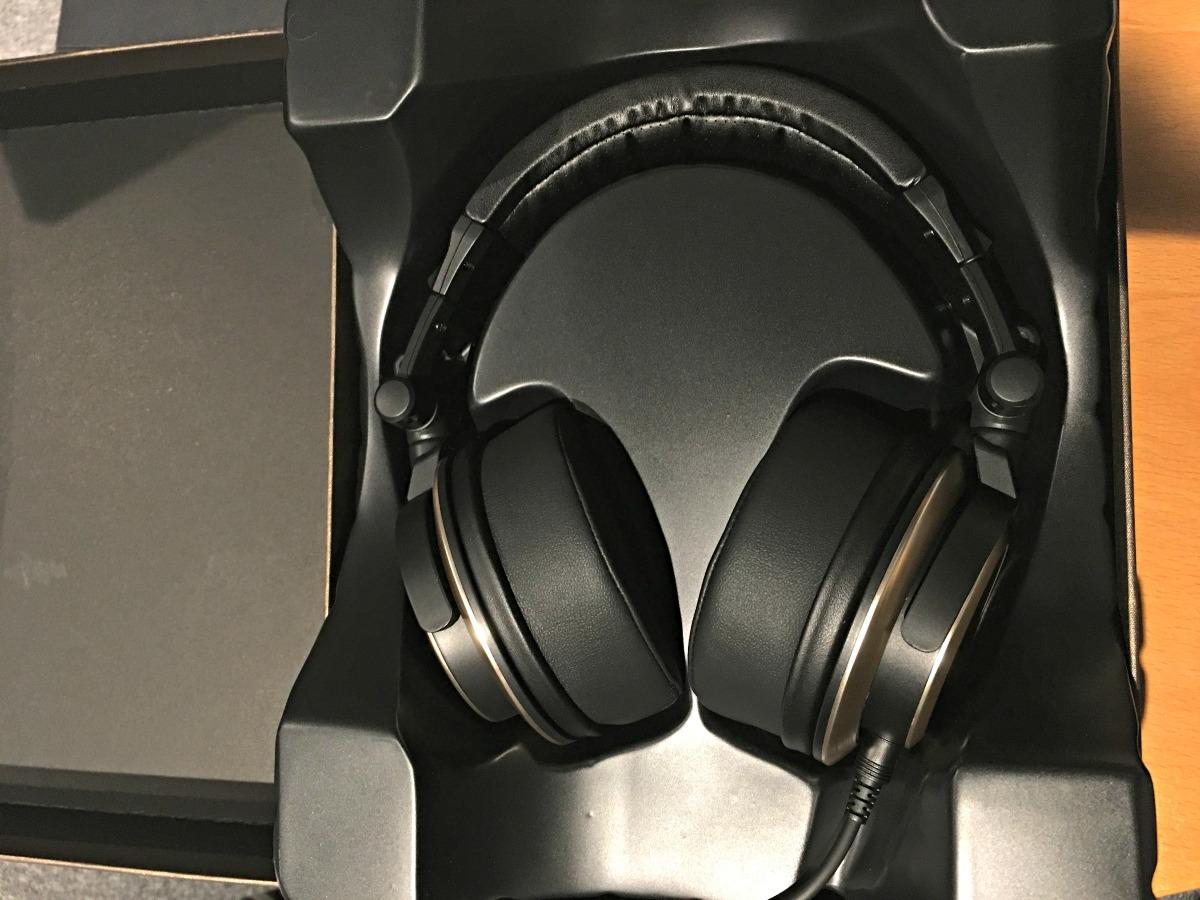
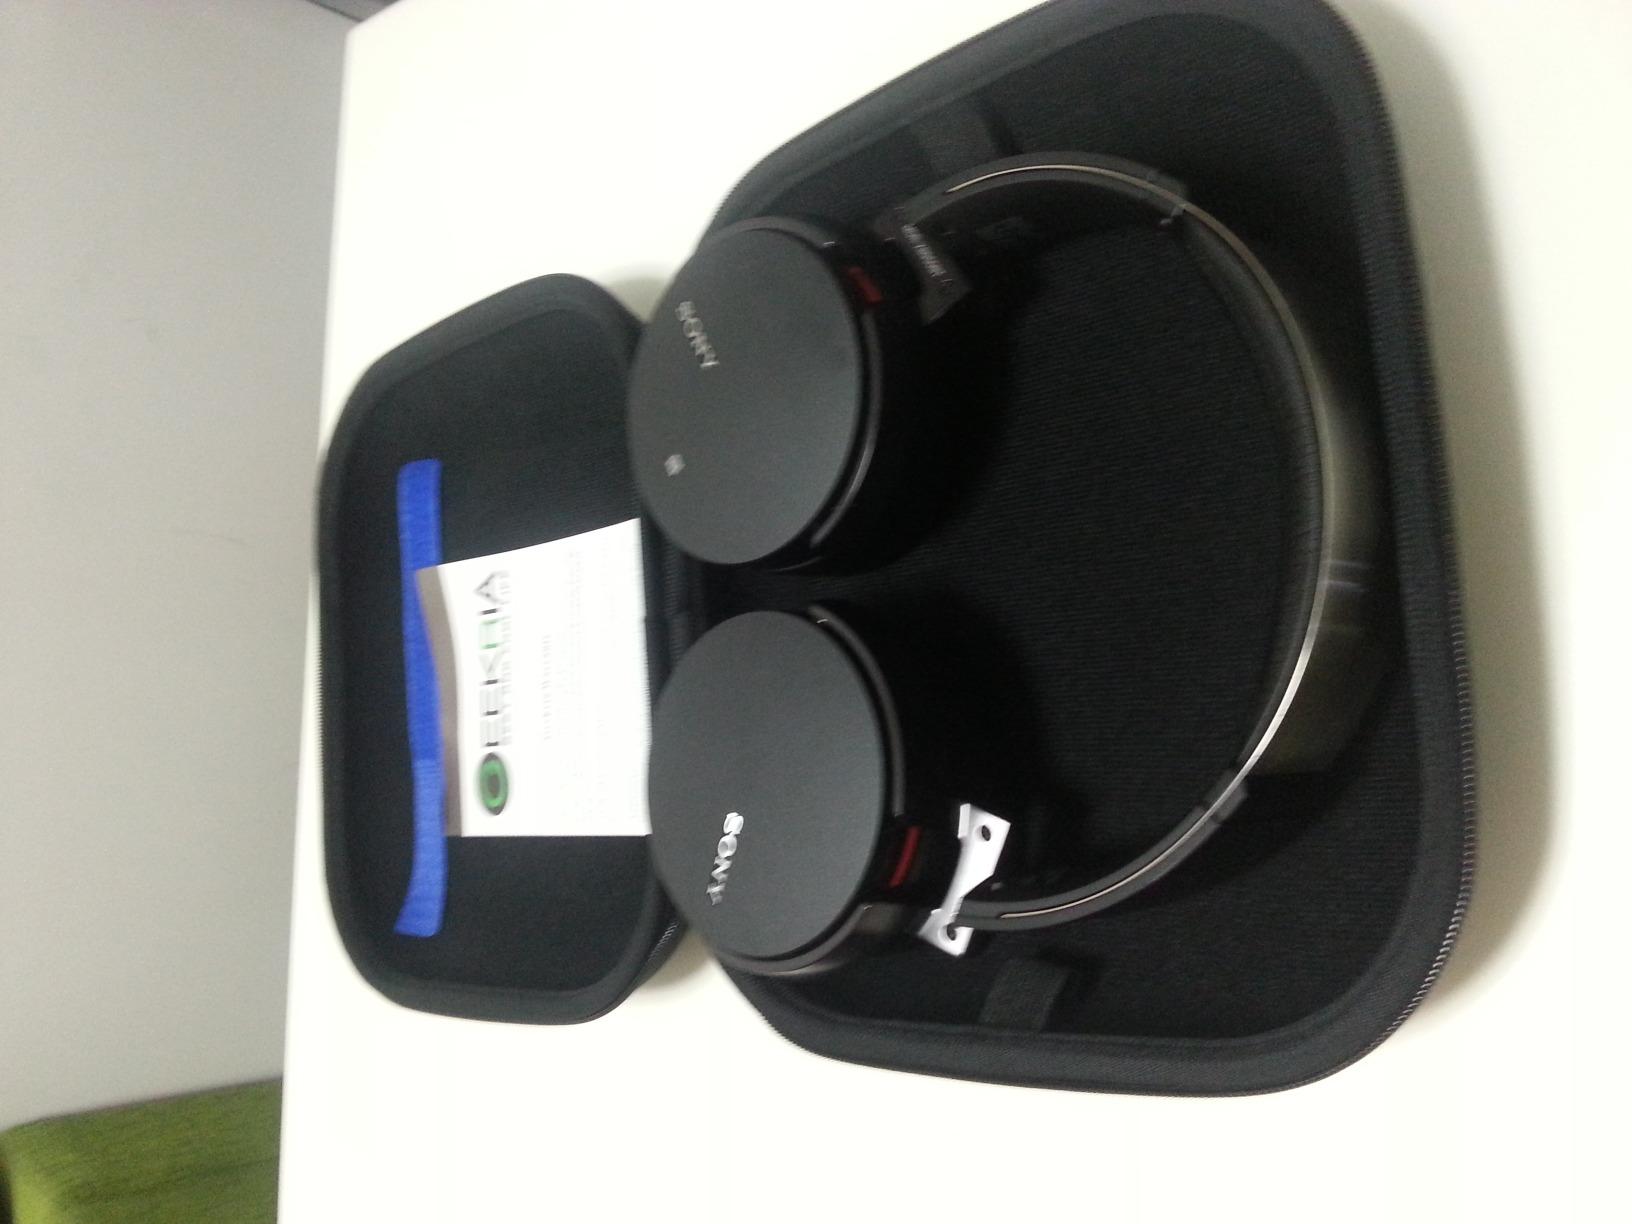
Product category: headphones
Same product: no